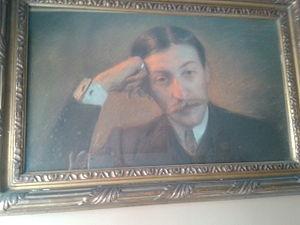
Maurice Level, né le 29 août 1875 à Vendôme et décédé le 14 avril 1926 à Rueil, est un écrivain, journaliste et dramaturge français.